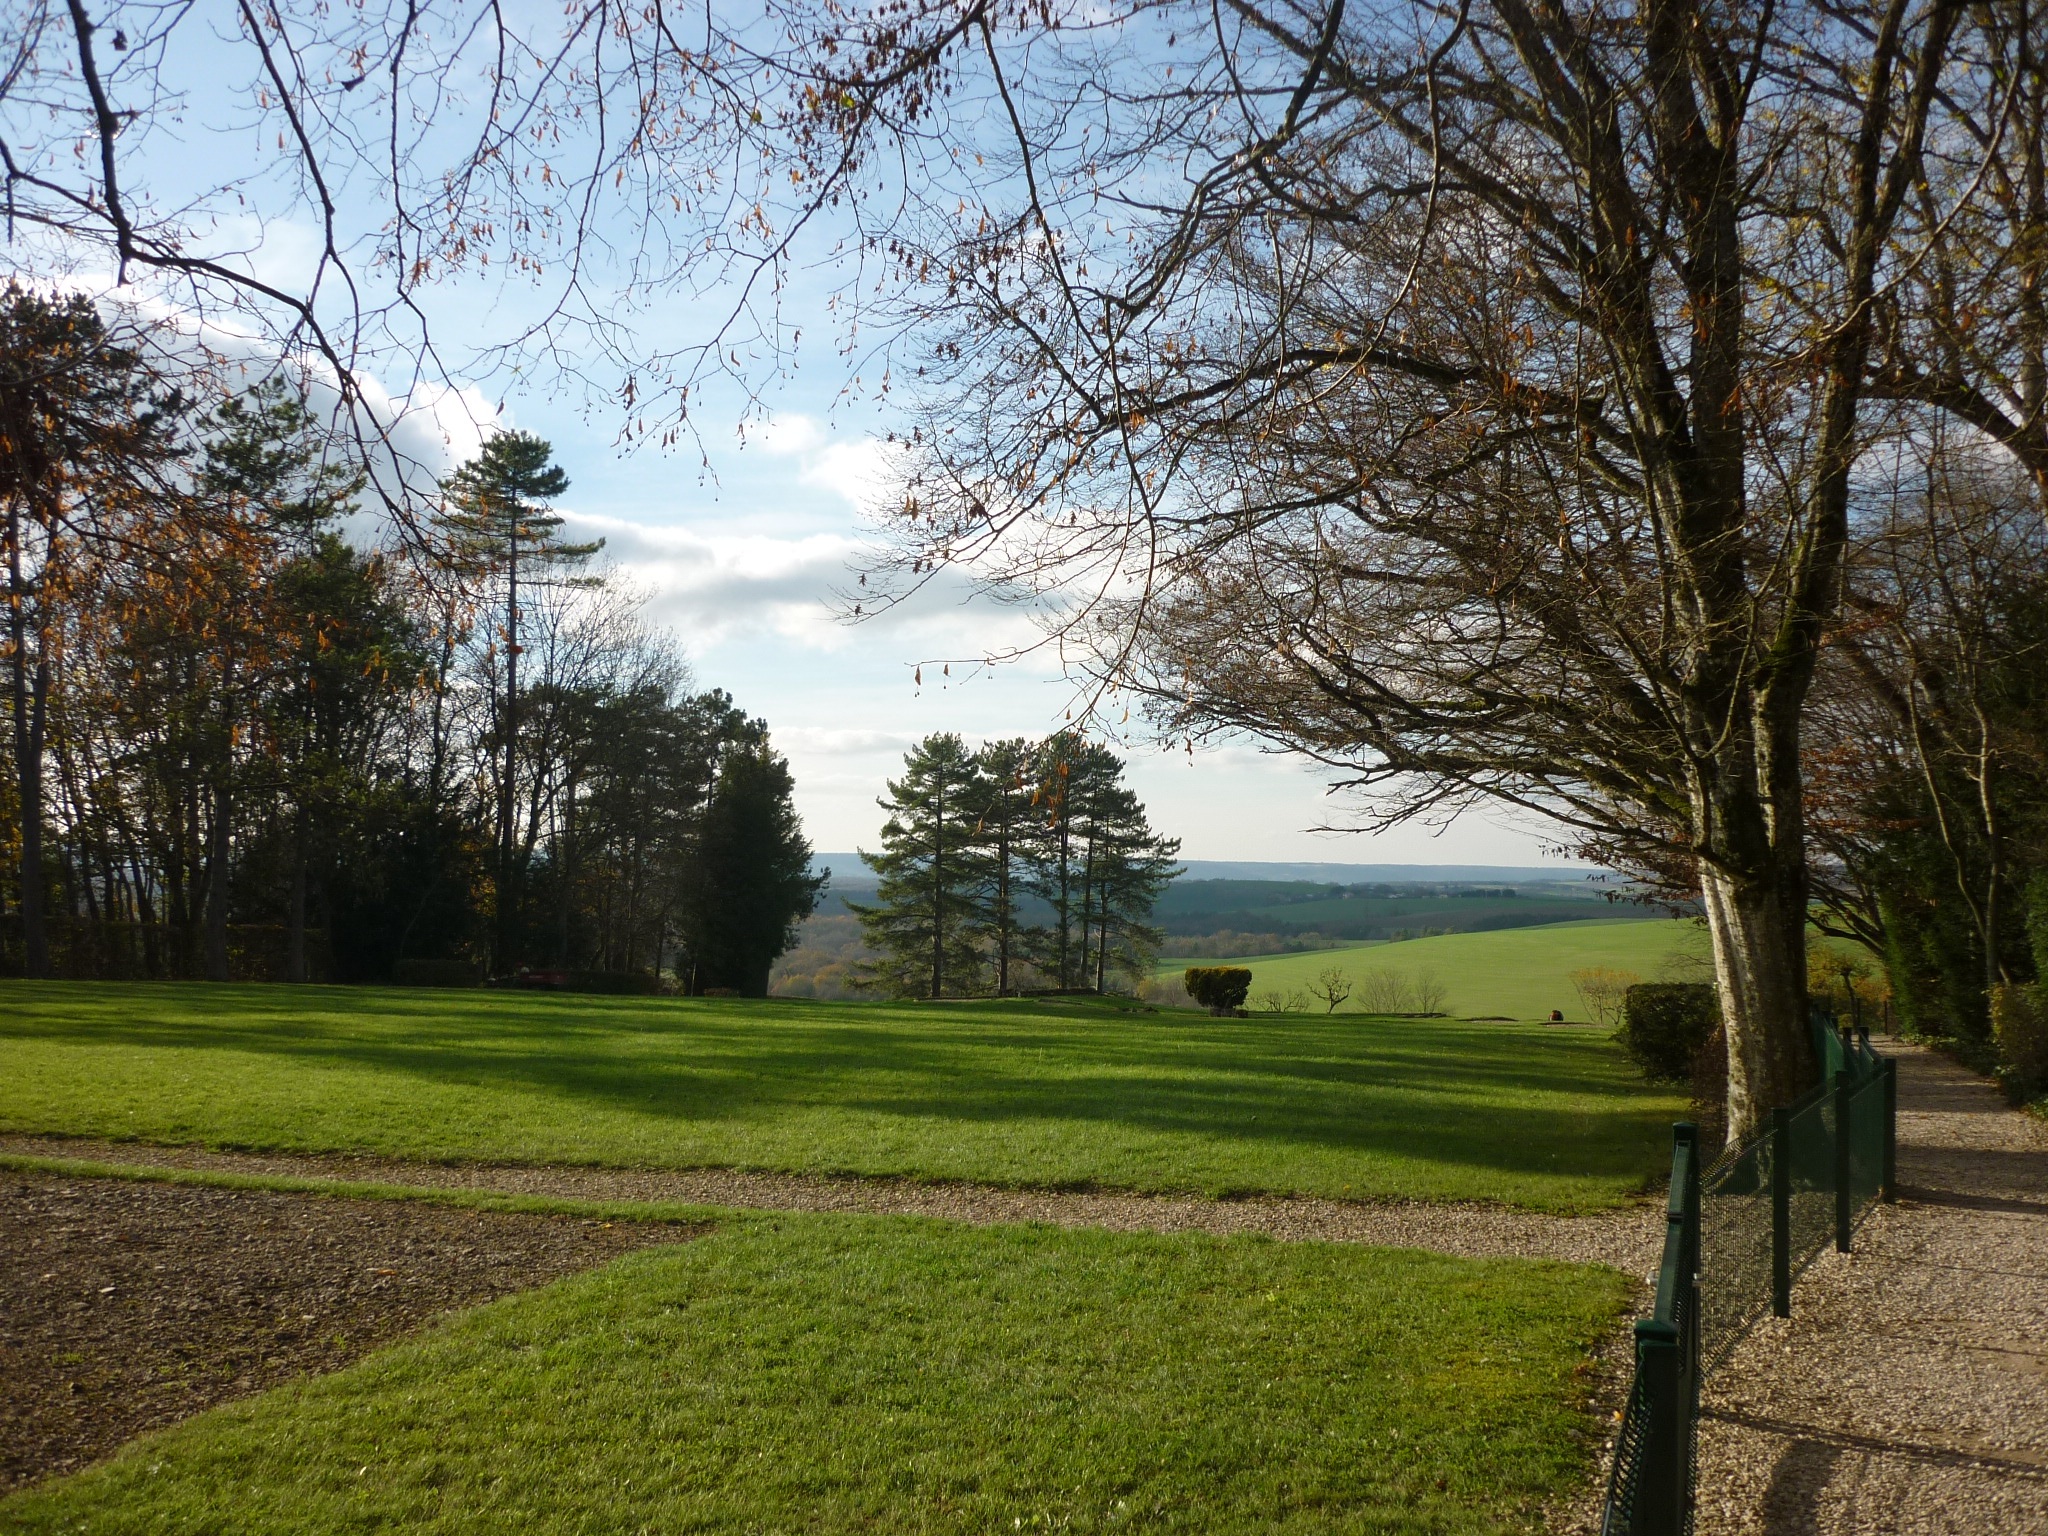
landscape, tree, nature, grass, plant, field, farm, lawn, meadow, sunlight, morning, leaf, hill, flower, green, pasture, autumn, park, garden, woodland, rural area, residential area, colombey, boisserie, woody plant, south garden view